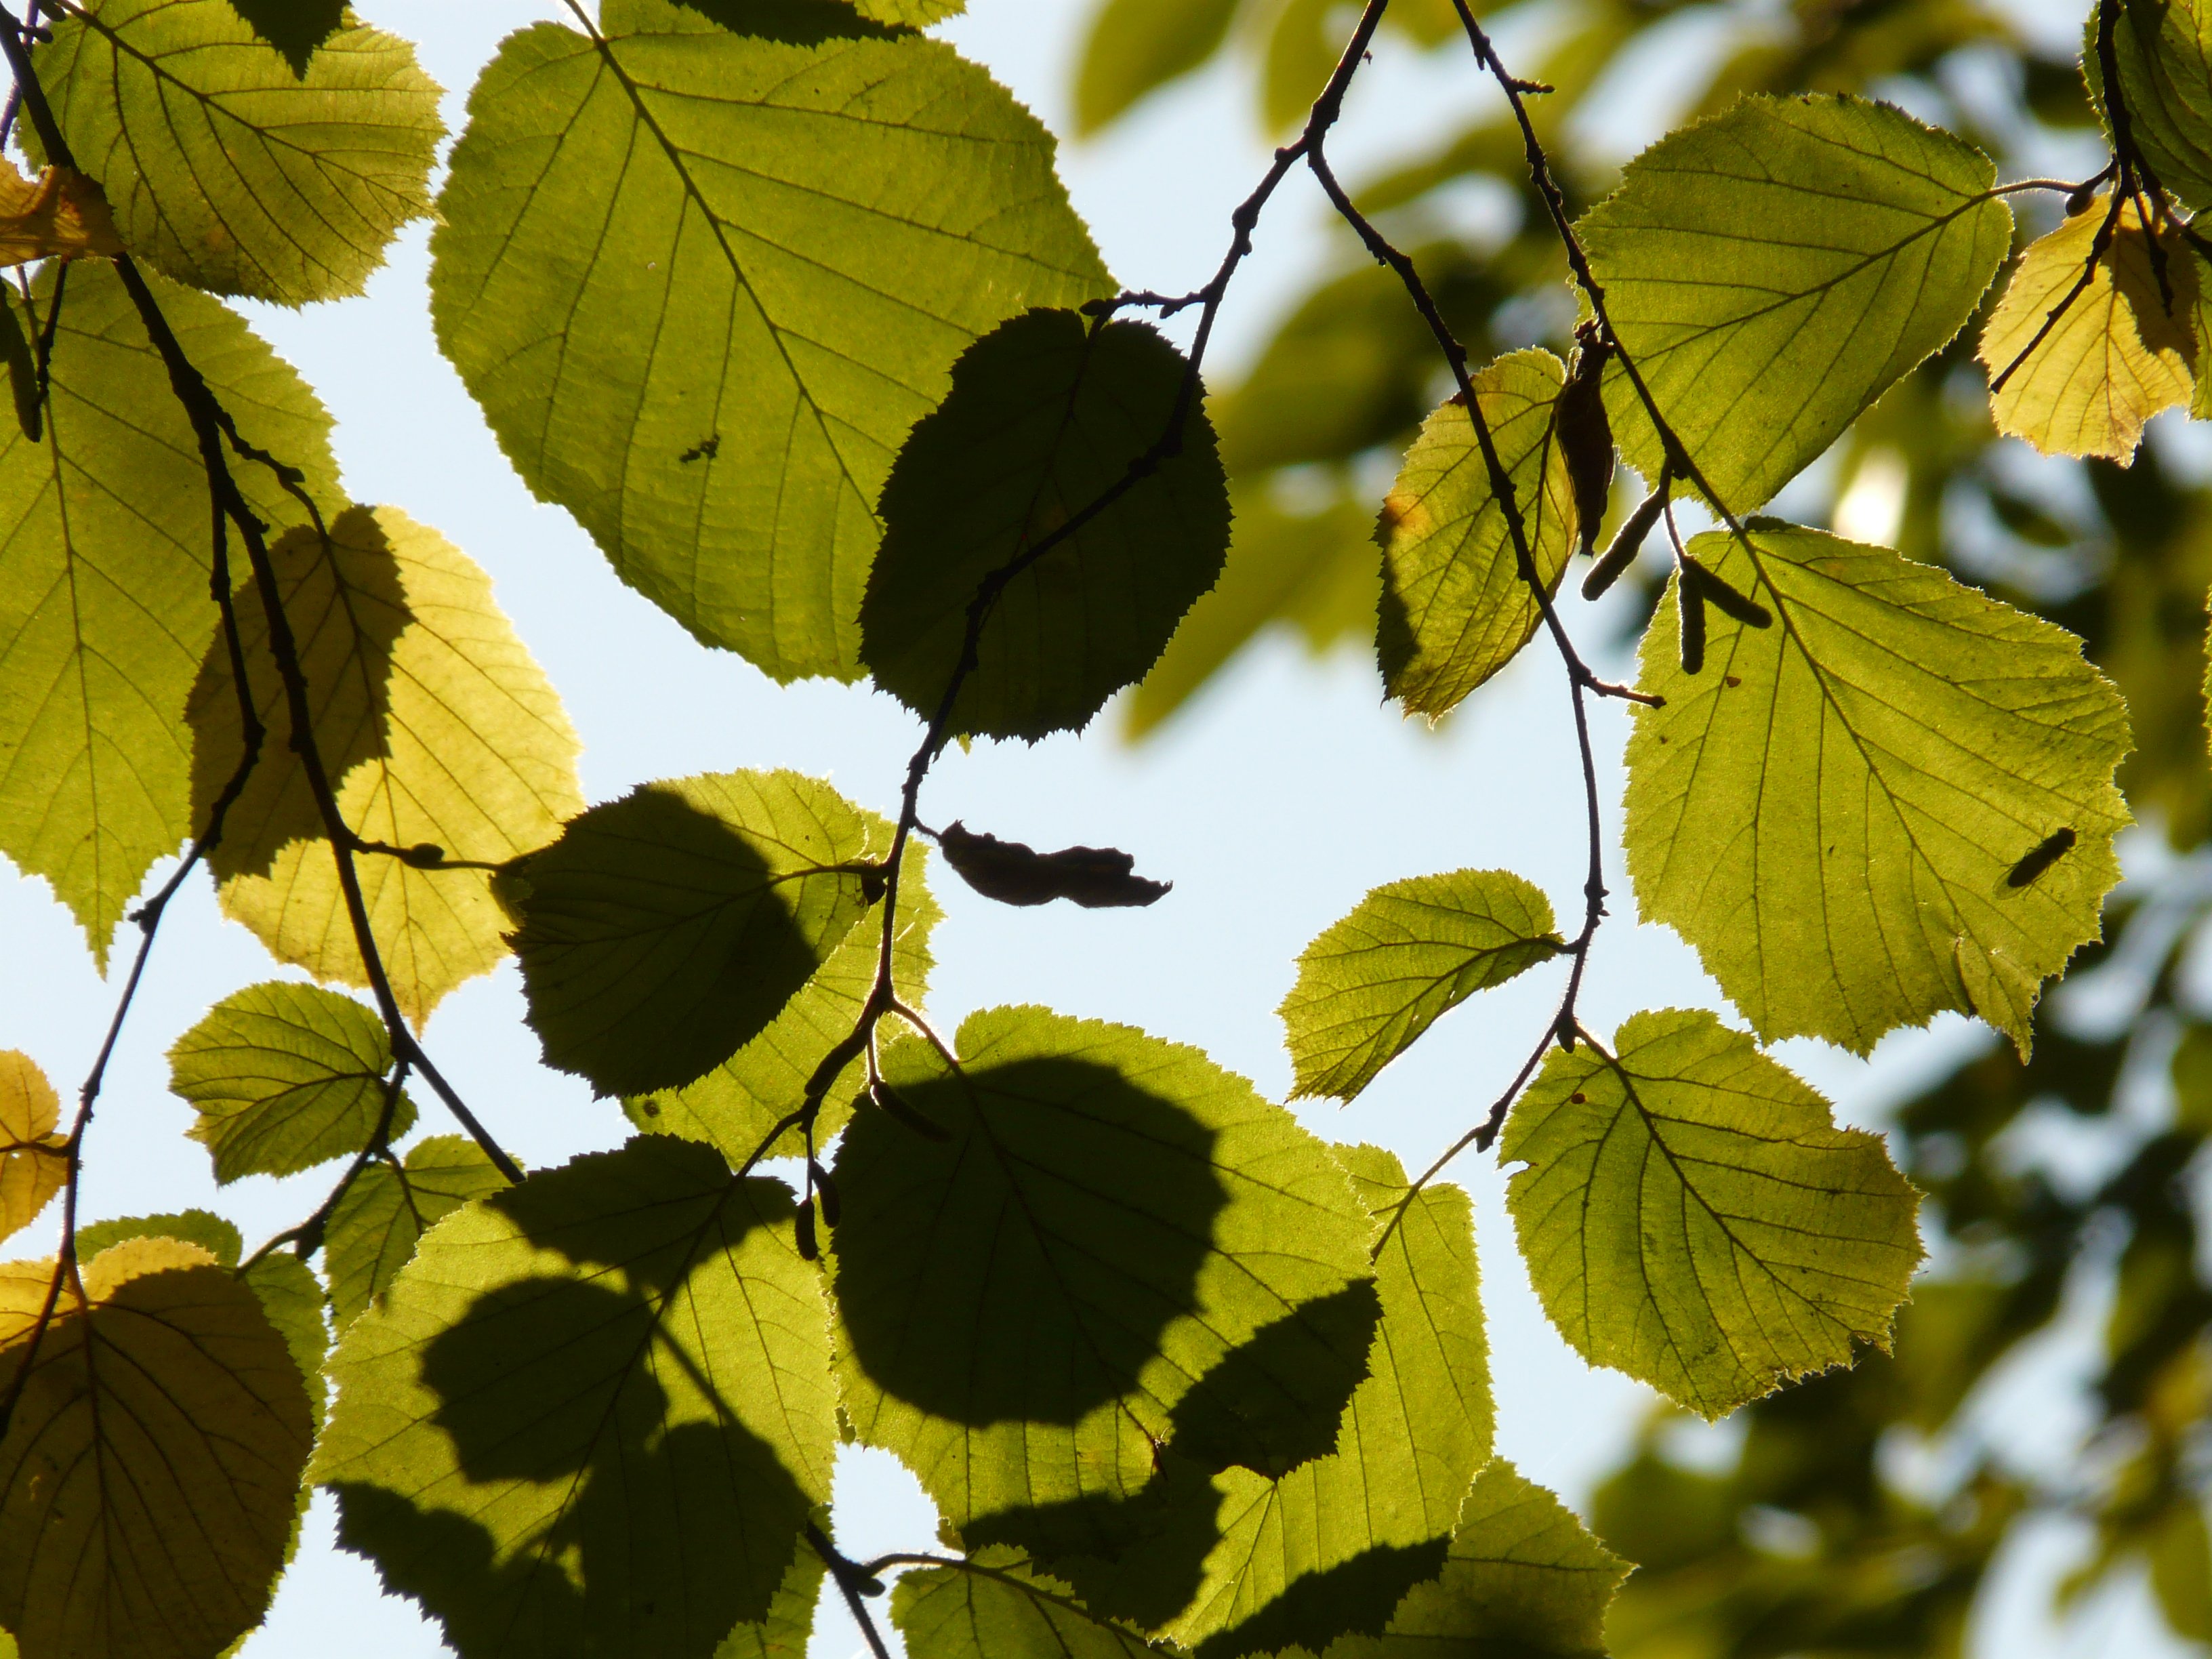
tree, nature, branch, plant, sunlight, leaf, flower, green, produce, birch, autumn, botany, yellow, season, walnut, leaves, deciduous, hazelnut, back light, flowering plant, maidenhair tree, grape leaves, plant stem, woody plant, land plant, hazelnut tree, haselnussbamublatt